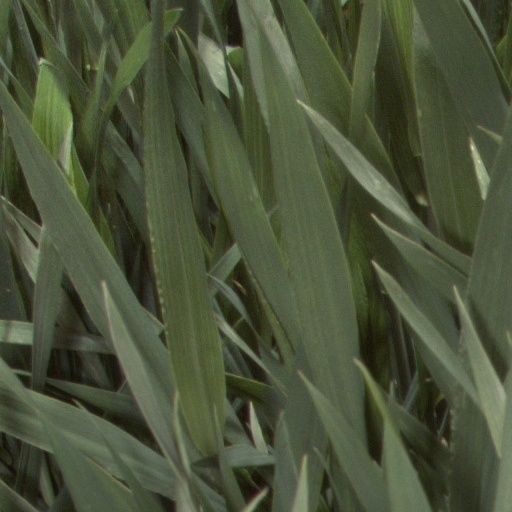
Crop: wheat